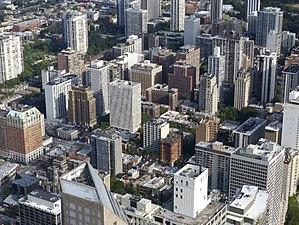
Cet article concerne une liste des quartiers de la ville de Chicago aux États-Unis. Les quartiers de Chicago sont moins bien définis que les 77 secteurs communautaires officiels de la ville. À ce jour, il existe environ 228 quartiers qui sont répertoriés dans la ville de Chicago, ils sont tous différents les uns des autres par leur histoire, leur sociologie, leur démographie, leur fonction et leur attractivité. Certains d'entre eux maintiennent une forte identité culturelle. Les quartiers de Chicago sont répartis à travers 77 secteurs communautaires créés à la fin des années 1920 dans la ville par le Comité de recherche en sciences sociales de l'Université de Chicago. Ces secteurs communautaires furent essentiellement créés pour faciliter la ville de Chicago et le bureau du recensement des États-Unis dans ses recherches, ses comparaisons et besoins à long terme des études statistiques, démographiques et ethniques de la population.